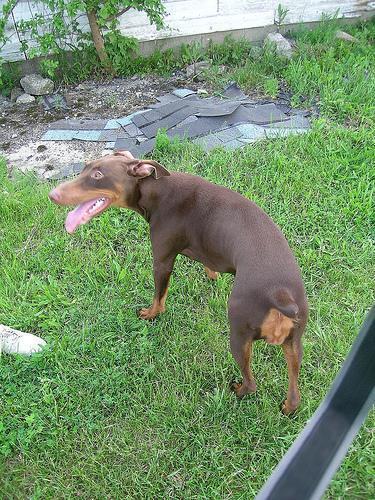
Doberman